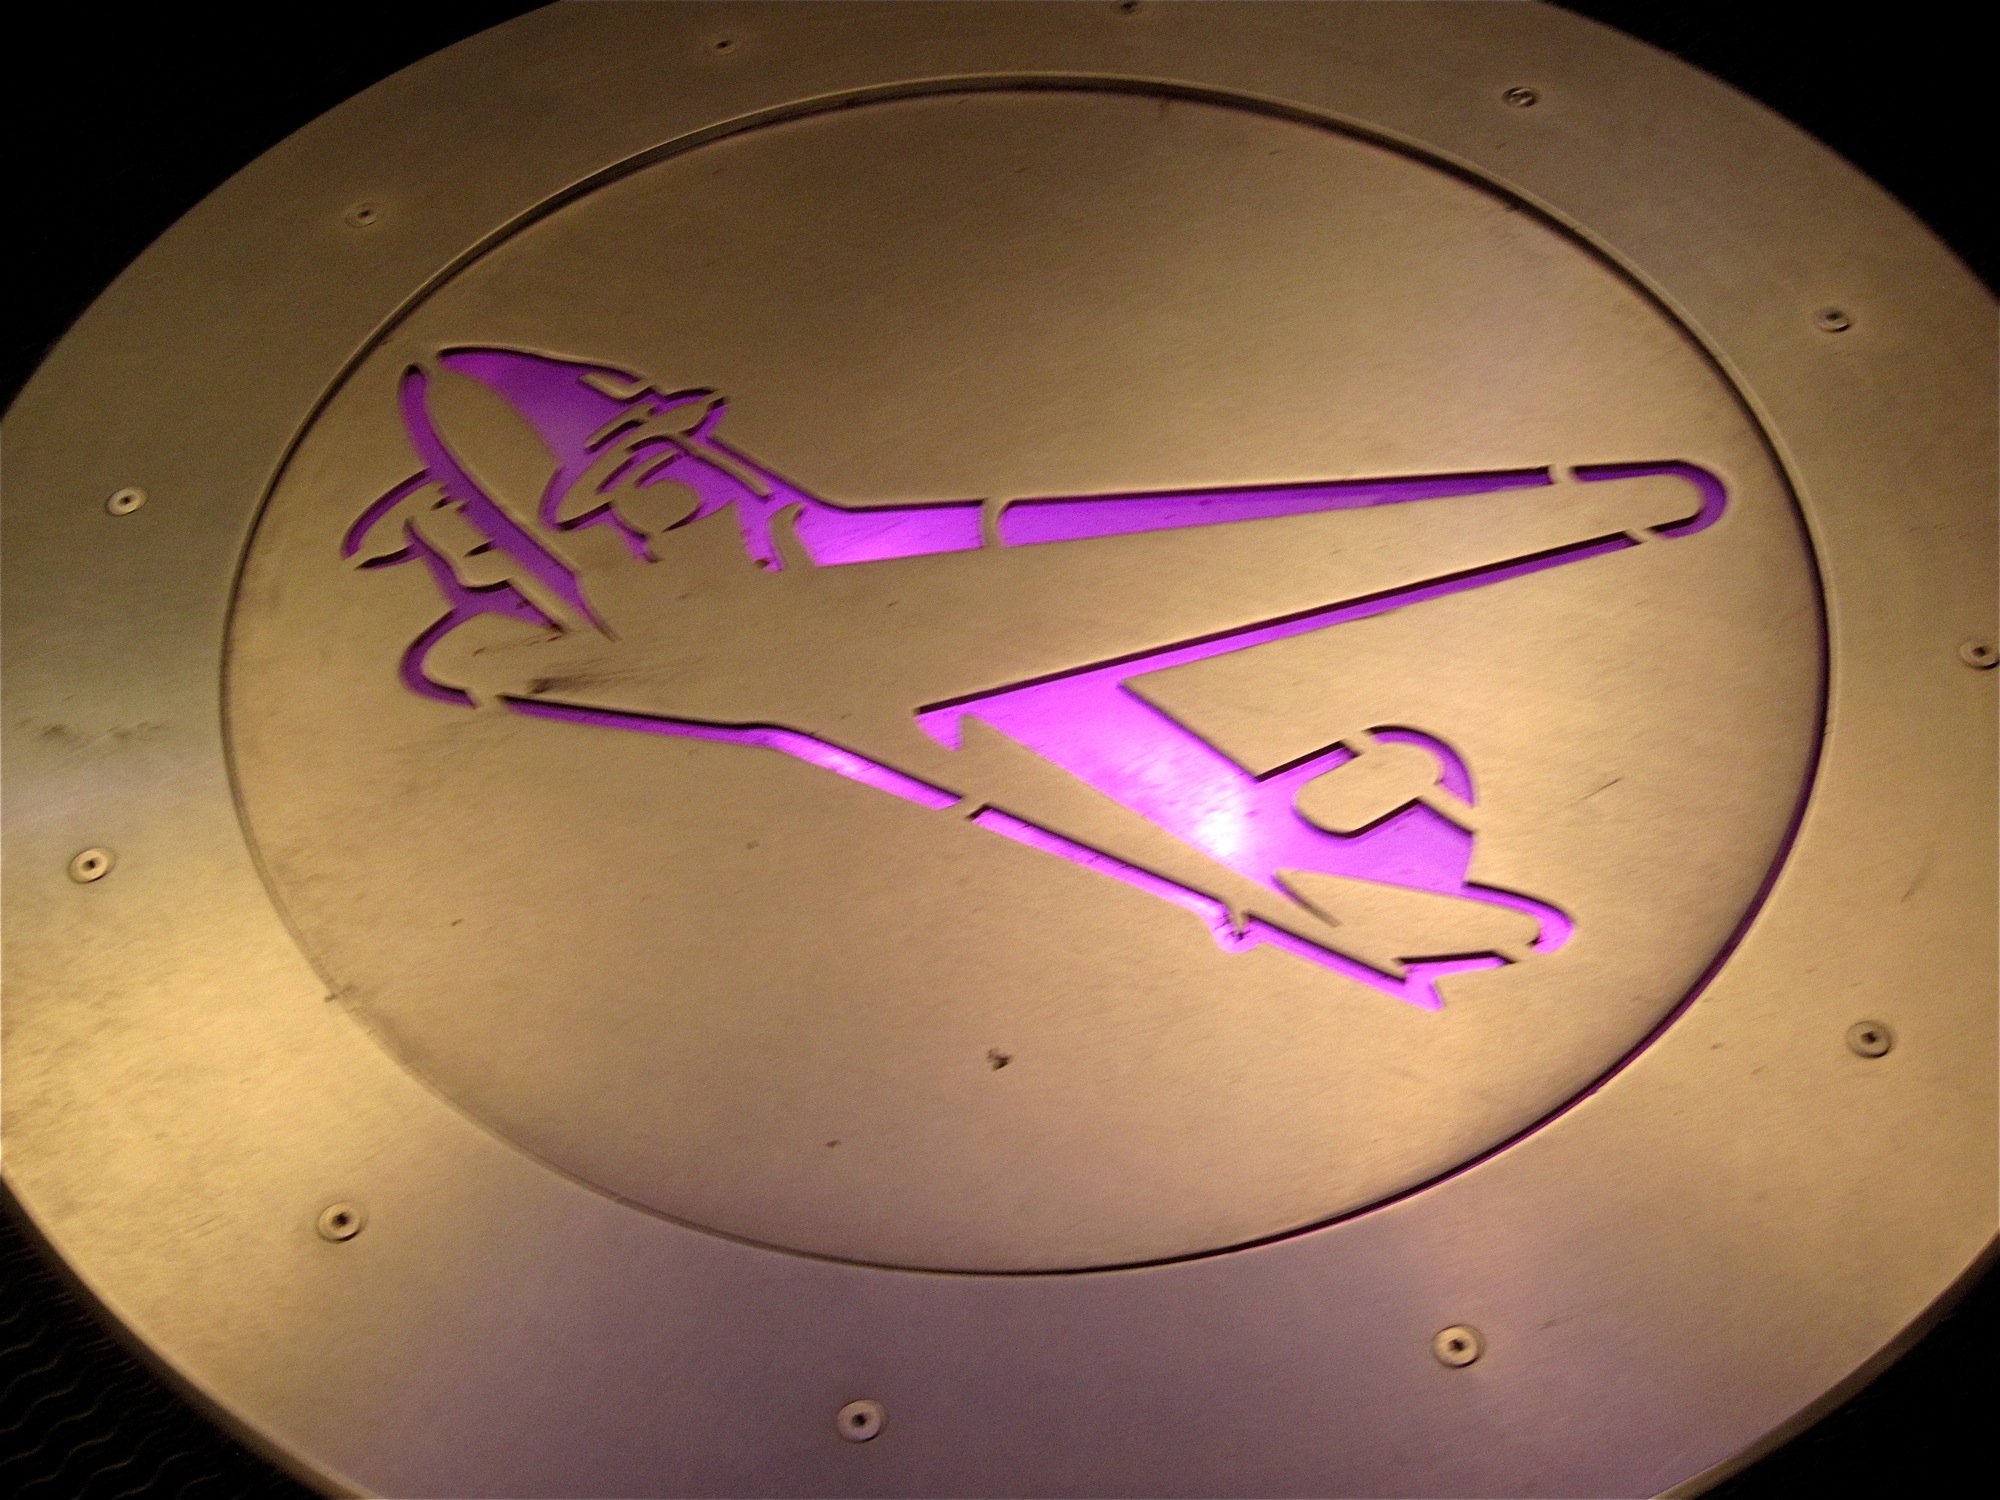
clock, number, color, circle, musical instrument, human body, eye, organ, shape, nmc, florida, orlando, nmcfullsail, compact disc